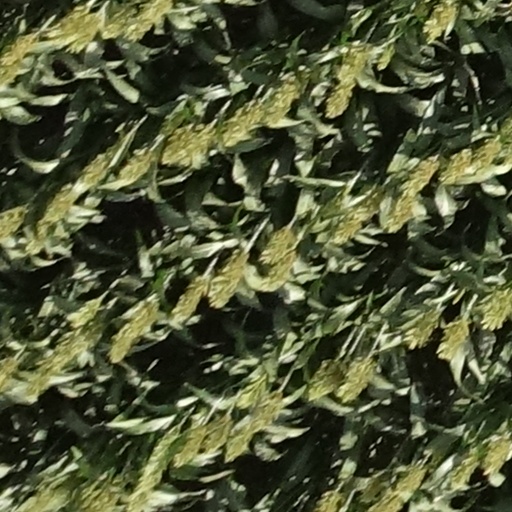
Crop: sorghum